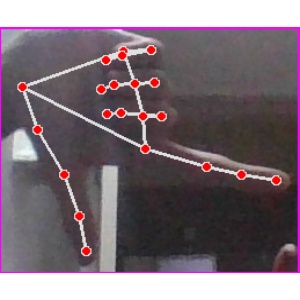
अक्षर: ख